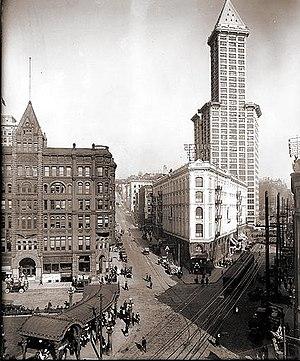
Pioneer Square est un quartier historique de Seattle.
La Smith Tower est un immeuble situé dans le quartier de Pioneer Square à Seattle aux États-Unis. Il fut construit de 1910 à 1914, c'est le plus ancien gratte-ciel de la ville. Il porte le nom du magnat Lyman Cornelius Smith. Avec 159 mètres de hauteur, il représentait le plus haut immeuble de la côte ouest jusqu'à l'édification de la Space Needle en 1962.